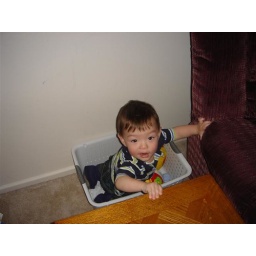
Playing in the ball basket